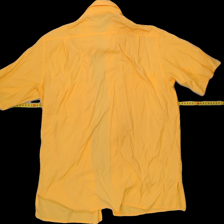
View: back
Type: Shirt
Category: Ladies
Brand: Not Applicable
Colors: Yellow
Material: 54% cotton 46% polyester
Pattern: Plain
Cut: Regular, Collar
Size: M
Season: All
Trend: No trend
Stains: No
Price range: <50
Recommended usage: Export